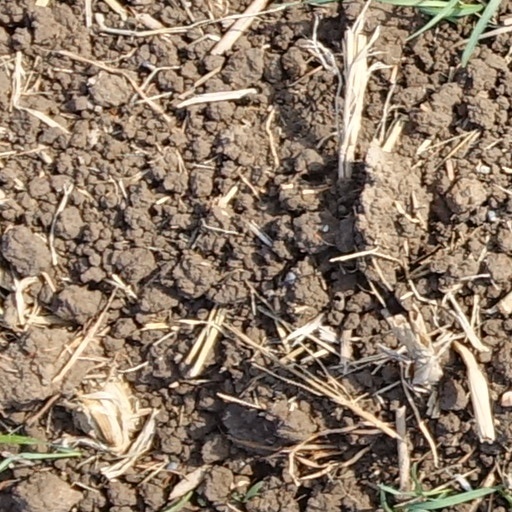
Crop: wheat